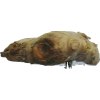
Label: ginger